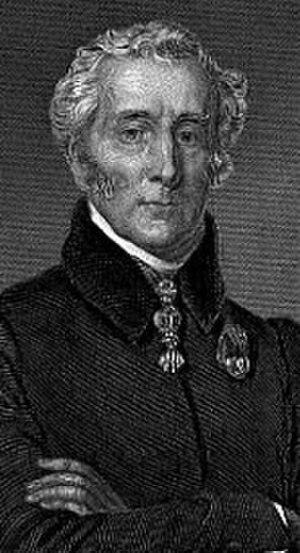
Le 10 Downing Street est la résidence officielle et le lieu de travail du Premier ministre du Royaume-Uni de Grande-Bretagne et d'Irlande du Nord, situé sur Downing Street dans la Cité de Westminster, près des chambres du Parlement, au cœur de Londres. La résidence est officiellement celle du Premier Lord du Trésor, mais ce poste est tenu conjointement à celui de Premier ministre depuis 1905. Boris Johnson en est le résident depuis le 24 juillet 2019.